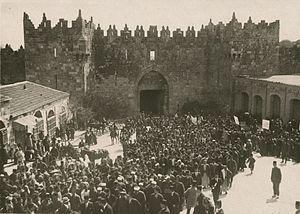
L’Irgoun, de son nom complet Irgoun Zvaï Leoumi, parfois abrégé en I.Z.L., acronyme lui-même lexicalisé en Etzel, est une organisation armée sioniste en Palestine mandataire, née en 1931 d’une scission de la Haganah, et dirigée à partir de 1943 par Menahem Begin.
La guerre israélo-arabe de 1948-1949 commence le 15 mai 1948, au terme du mandat britannique sur la Palestine et après 6 mois de guerre civile entre les populations juives et arabes du pays. Elle se termine avec les différents cessez-le-feu israélo-arabes, conclus entre février et juillet 1949.
L'antisionisme désigne l'opposition au sionisme. Le terme est utilisé dans différents contextes et pour décrire différentes positions politiques caractérisées par de l'hostilité qui peut être : à l'État d'Israël, à sa création, à son caractère juif, à son territoire, à l'autodétermination du peuple juif, à une perception du mouvement sioniste ou à d'autres sujets comme le statut des territoires palestiniens. Au cours de l'histoire, le concept a fait partie de la réflexion politique juive, puis il a été repris dans le monde arabe, par le nationalisme palestinien, par l'URSS et plus récemment dans la rhétorique anti-israélienne. Des liens entre l'antisionisme et l'antisémitisme sont soulevés.
Les émeutes de Jérusalem de 1920 se produisirent entre les dimanche 4 et mercredi 7 avril 1920 dans la vieille ville de Jérusalem.